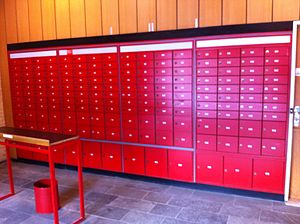
Postboks
Postbokse til udlejning på Hadsund Posthus
Postbokse på Hadsund Posthus, Himmerlandsgade 10, 9560 Hadsund
En postboks er en unik adresserbar aflåselig boks til modtagelse af postforsendelser. Postbokse er typisk placeret på postkontorer, i forbindelse med postbutikker, ved postdistributionscentre eller ved posthuse.